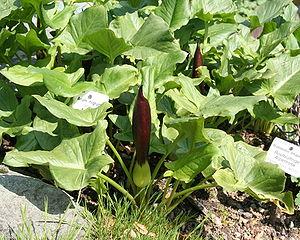
Cette liste de Tracheophyta de Bosnie-Herzégovine, ainsi que d’espèces introduites est un aperçu incomplet d’espèces de mousses, de fougères, de gymnospermes et d’angiospermes citées dans la littérature disponible en langues bosniaque, croate, serbe et serbo-croate. Cet aperçu n’inclue pas des espèces cultivées ni celles occasionnellement introduites.